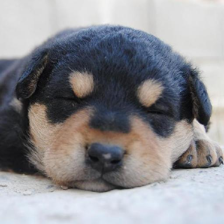
Label: animals